James McEwen (footballer)

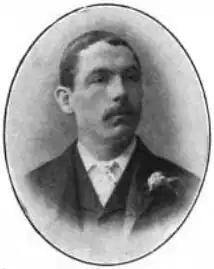
In "The Sketch", 18 November 1896

James McEwen (16 October 1872 – May 1942), also known as Jimmy McEwen or "Punch" McEwen, was an English professional footballer and coach.